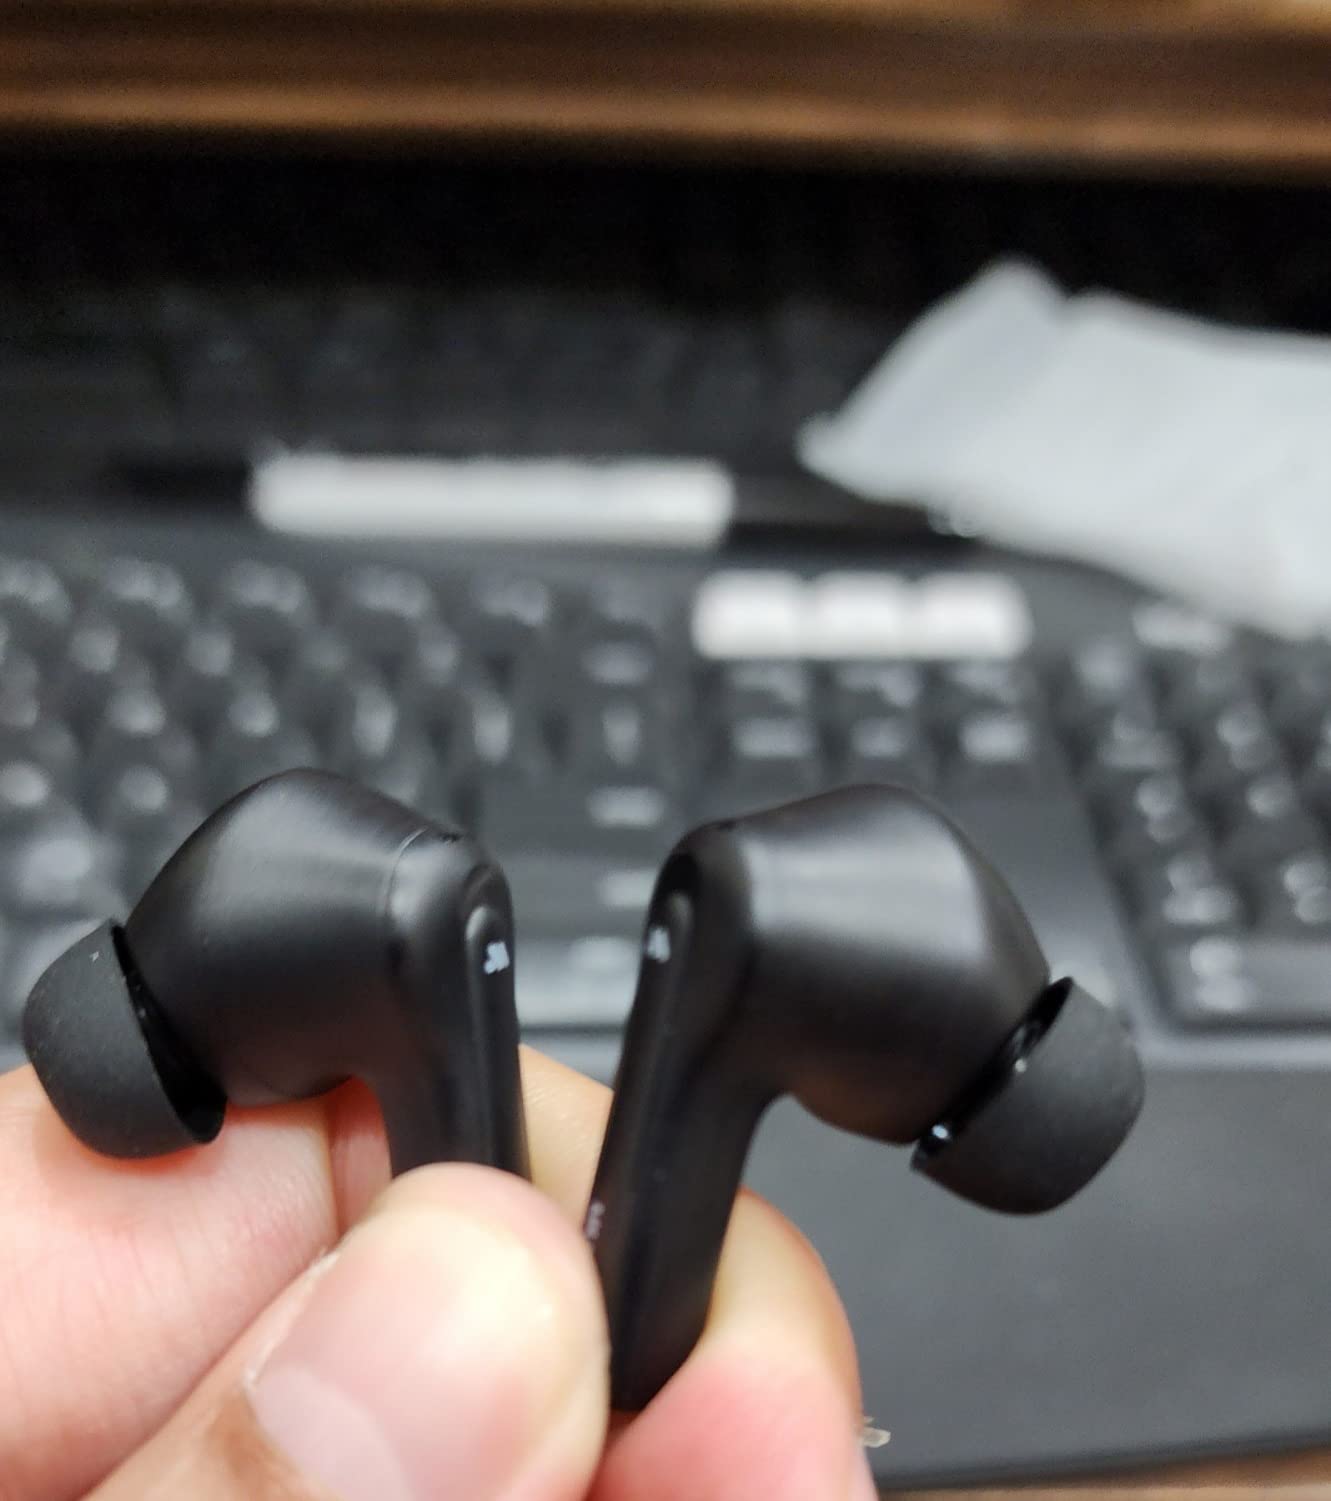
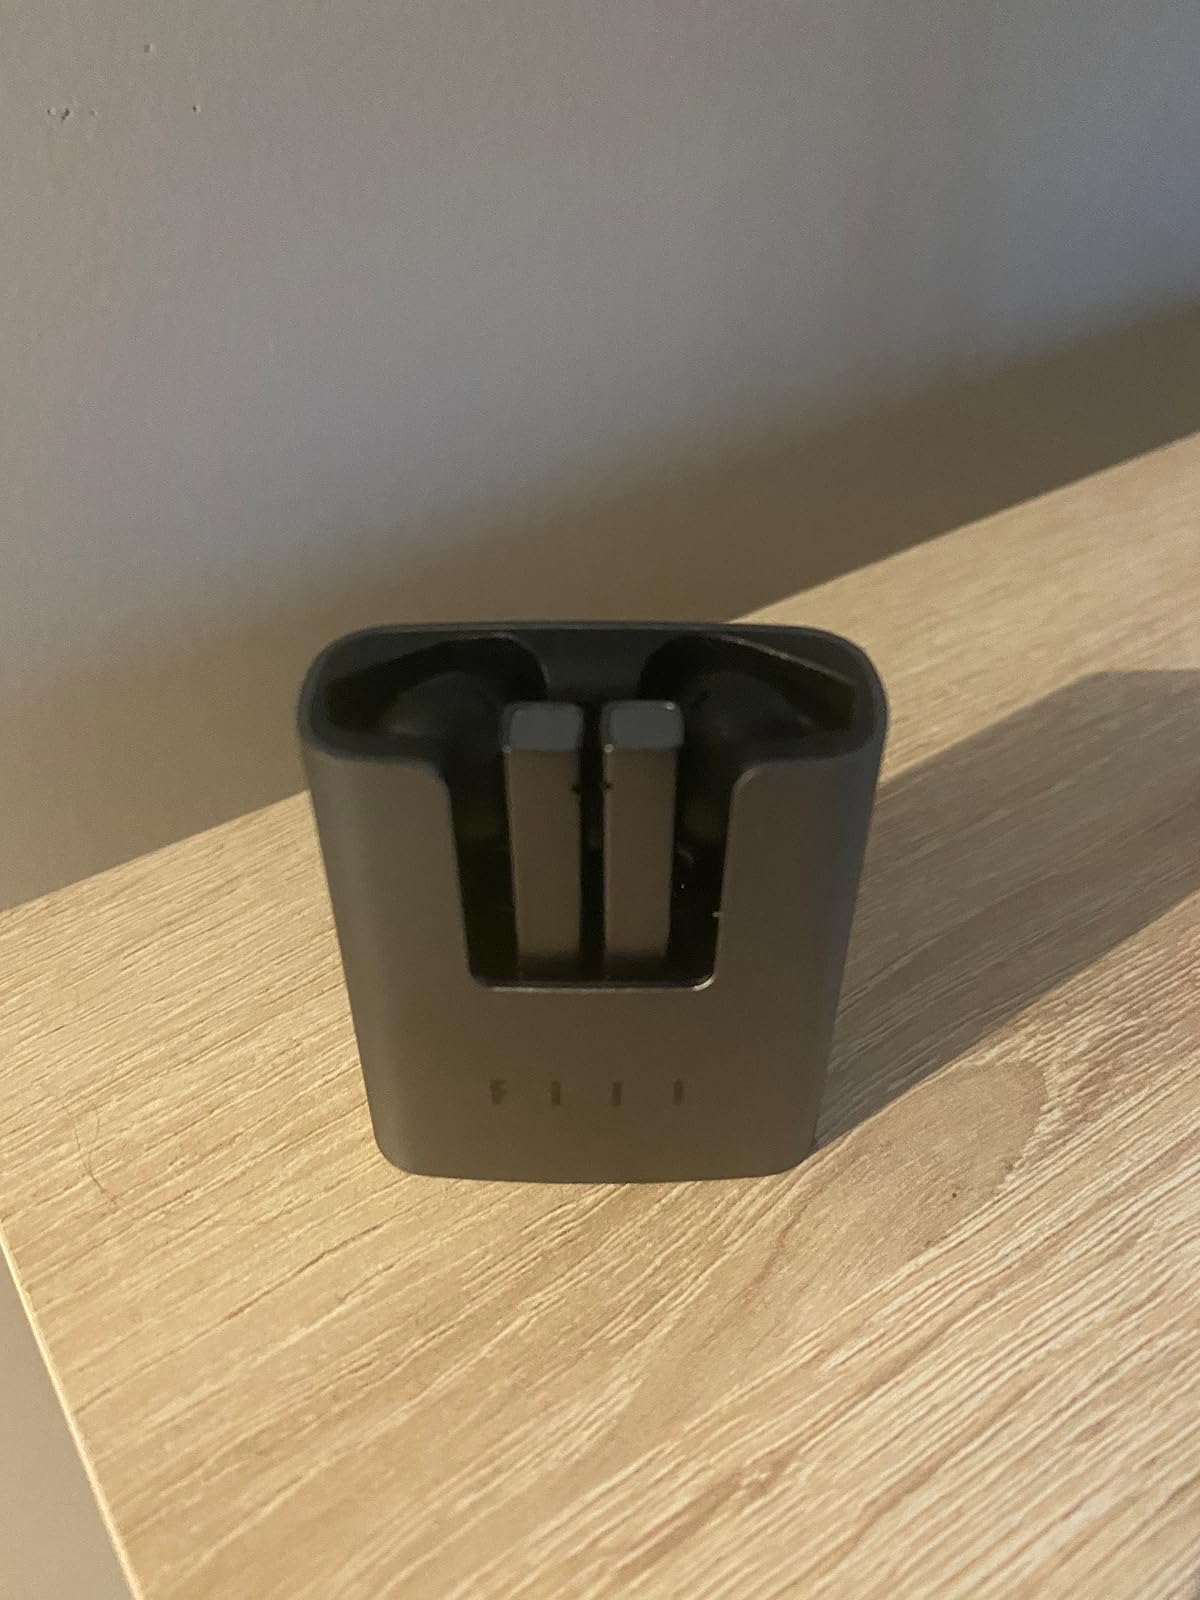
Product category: earbuds
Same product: no